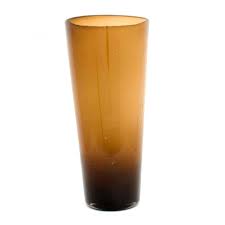
Label: glass